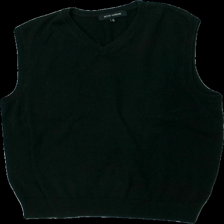
View: front
Type: Vest
Category: Men
Brand: Not in the list
Brand text on label: peter gordon
Colors: Black
Material: 65% acrylic 35% cotton
Cut: Regular
Size: M
Season: All
Damage location: middle left
Price range: <50
Recommended usage: Export
Description: svart nopprig väst